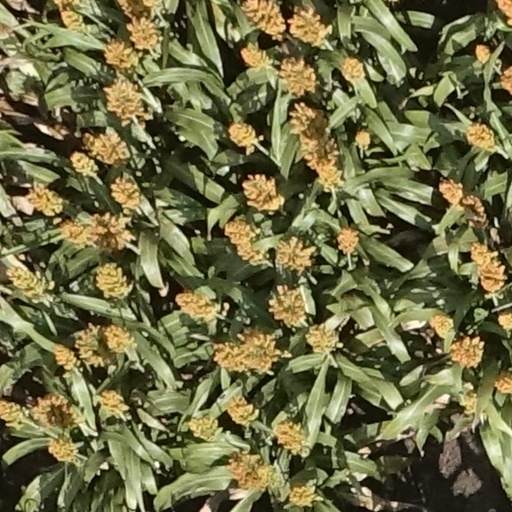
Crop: sorghum